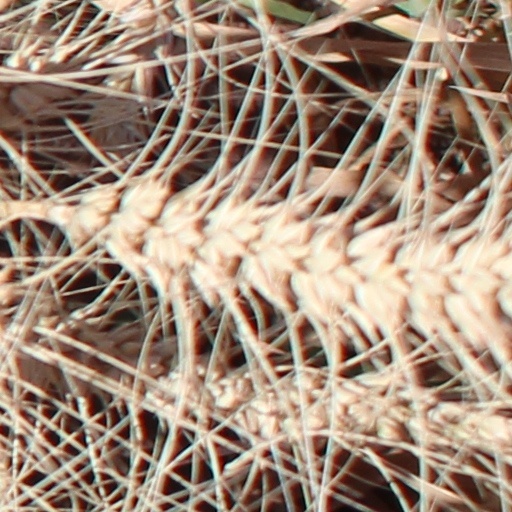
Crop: wheat